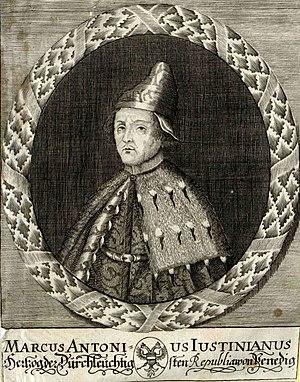
Marcantonio Giustinian est le 107ᵉ doge de Venise. Élu en 1684, son dogat dure jusqu'en 1688.
La liste des doges de Venise débute avec Paolo Lucio Anafesto, le premier doge, élu en 697, et s'achève avec le 120ᵉ doge, Ludovico Manin, qui abdique en 1797. Les dates des premiers doges sont traditionnelles et difficilement vérifiables.